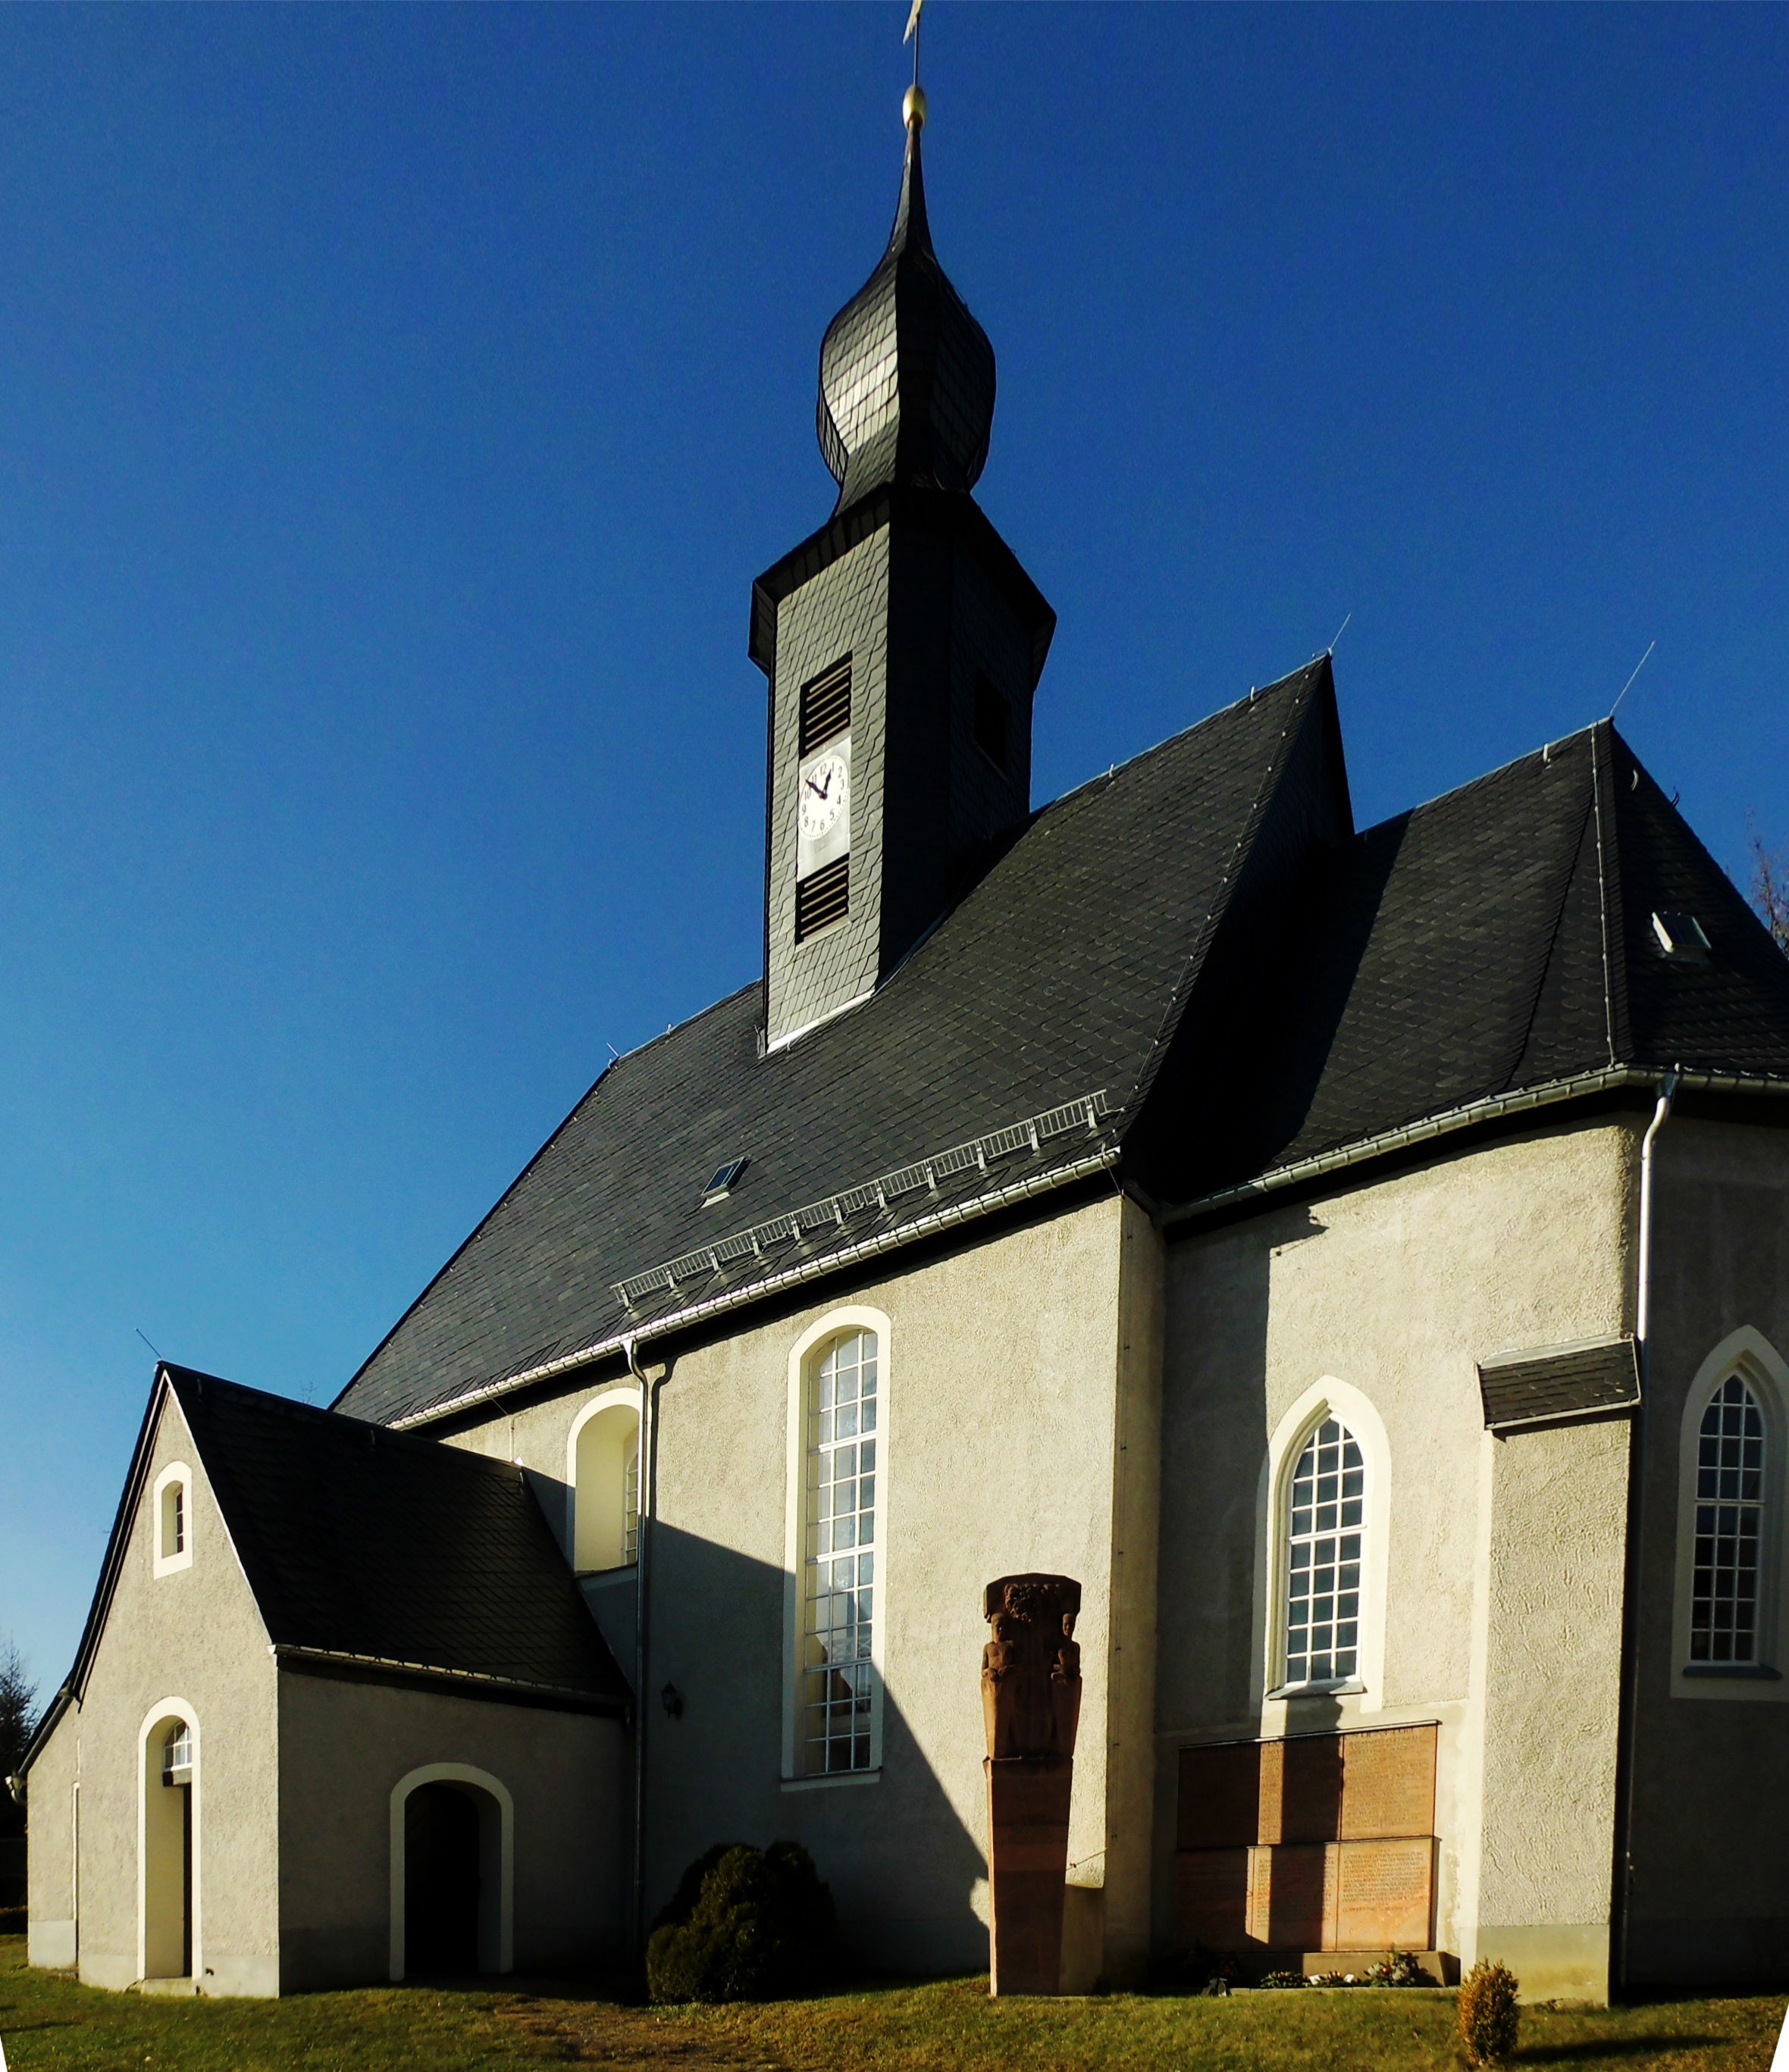
architecture, house, building, religion, facade, church, chapel, christian, place of worship, pray, places of interest, faith, steeple, monastery, synagogue, christianity, historically, house of worship, village church, ore mountains, visitor attraction, spanish missions in california, small hard man village